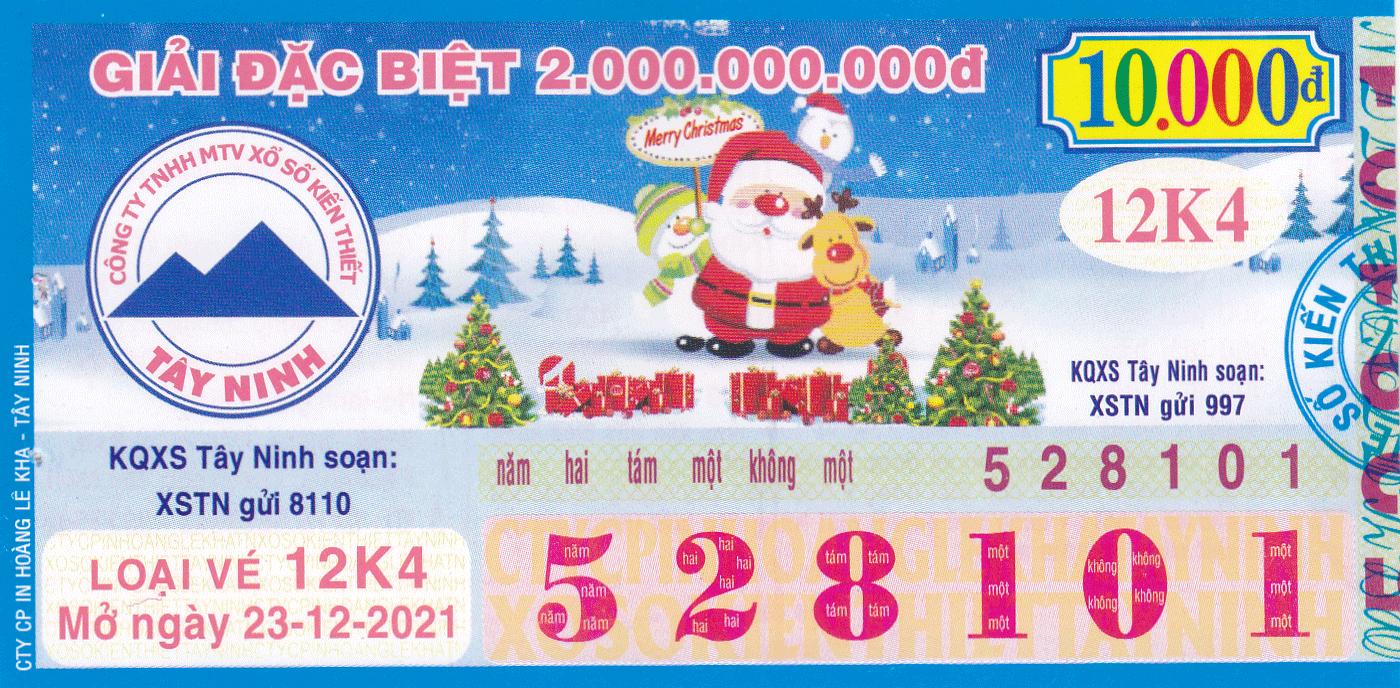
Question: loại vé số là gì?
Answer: là 12 k 4